West Bromwich

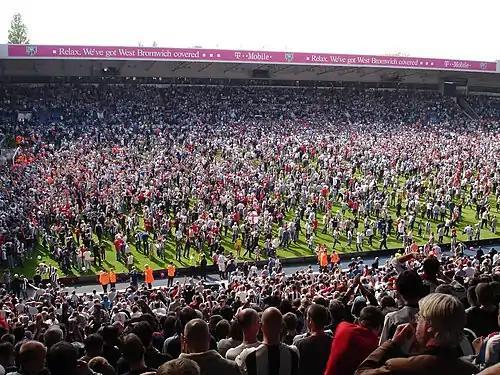
Fans spill onto the Hawthorns pitch following West Bromwich Albion's escape from relegation in 2005.

William Legge, 2nd Earl of Dartmouth had his seat at Sandwell Hall. Legge was unusual as an aristocrat of this period by being a Methodist and attending the Wednesbury Methodist meetings, where fellow Methodists – many of them colliers and drovers – knew him as "Brother Earl".